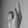
ASL letter: K